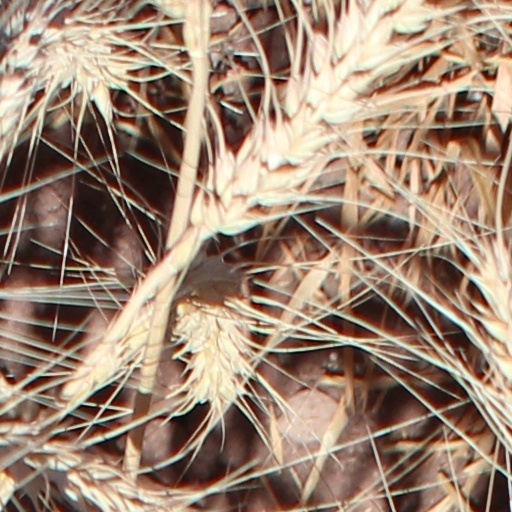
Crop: wheat